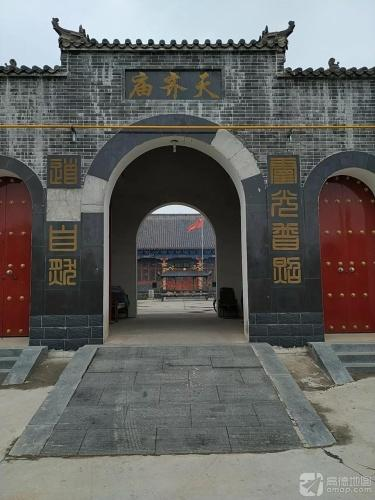
地标名称：天齐庙
所在城市：保定市·望都县